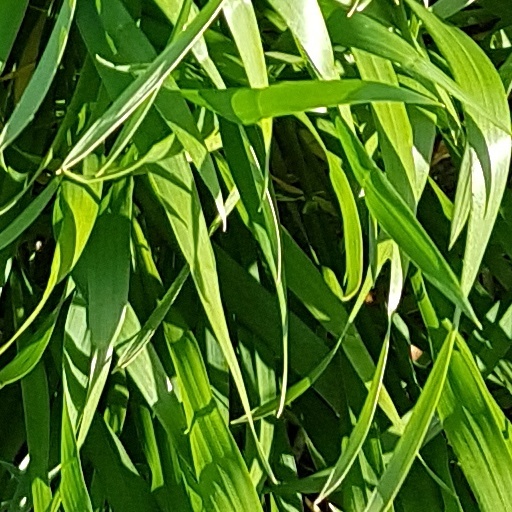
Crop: wheat